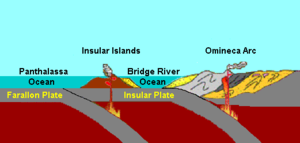
Les îles Insulaires sont un ancien arc volcanique insulaire ayant existé de la fin du Jurassique il y a 200 millions d'années au milieu du Crétacé il y a 115 millions d'années. Elles se trouvaient dans ce qui est aujourd'hui l'océan Pacifique. Actuellement rattachées à une partie de la côte occidentale de l'Amérique du Nord, elles forment les monts Insulaires en Alaska, Colombie-Britannique et État de Washington.